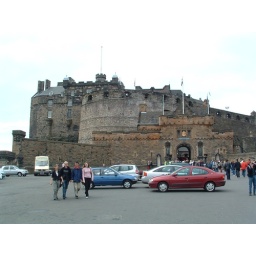
Atop the hill looking at the castle in Edinburgh.